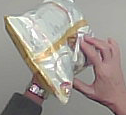
Product: lays_classic